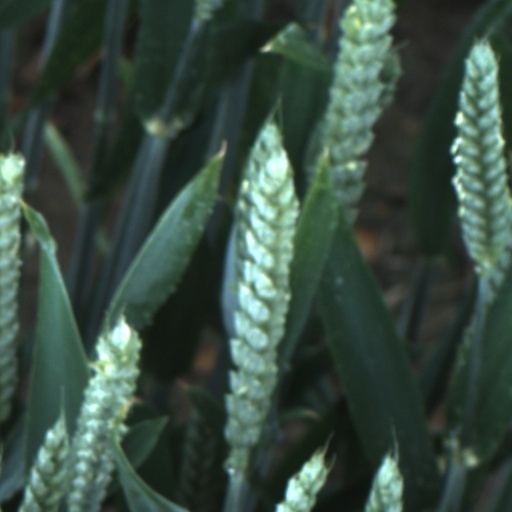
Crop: wheat